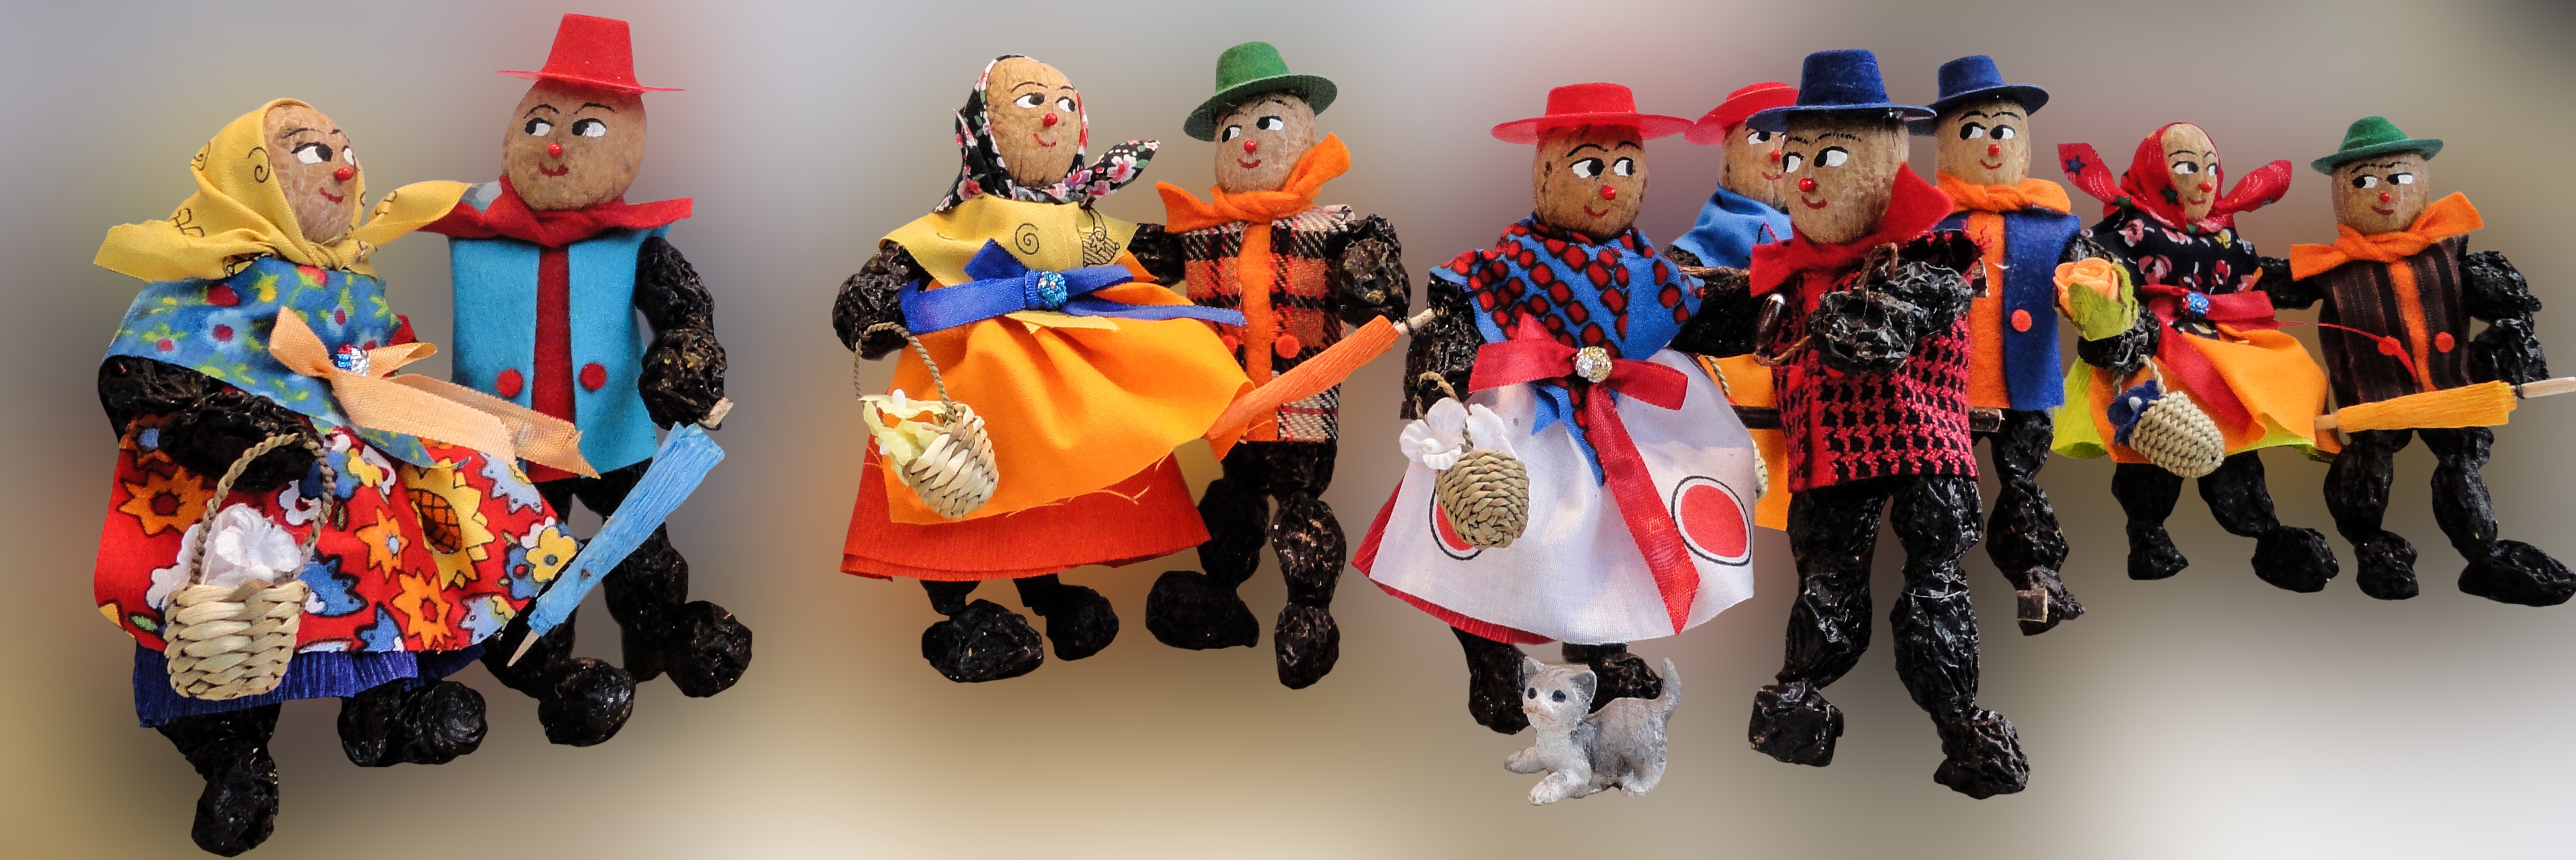
clothing, toy, dolls, christmas market, costume, males, plum men